The Short-Timers

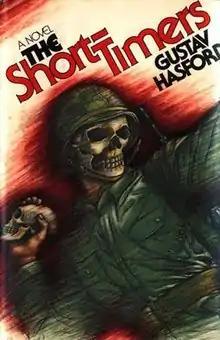
First hardcover edition

The Short-Timers is a 1979 semi-autobiographical novel by U.S. Marine Corps veteran Gustav Hasford, about his experience in the Vietnam War. Hasford served as a combat correspondent with the 1st Marine Division during the Tet Offensive of 1968. As a military journalist, he wrote stories for "Leatherneck Magazine", "Pacific Stars and Stripes", and "Sea Tiger". The novel was adapted into the film "Full Metal Jacket" (1987), co-scripted by Hasford, Michael Herr, and Stanley Kubrick.